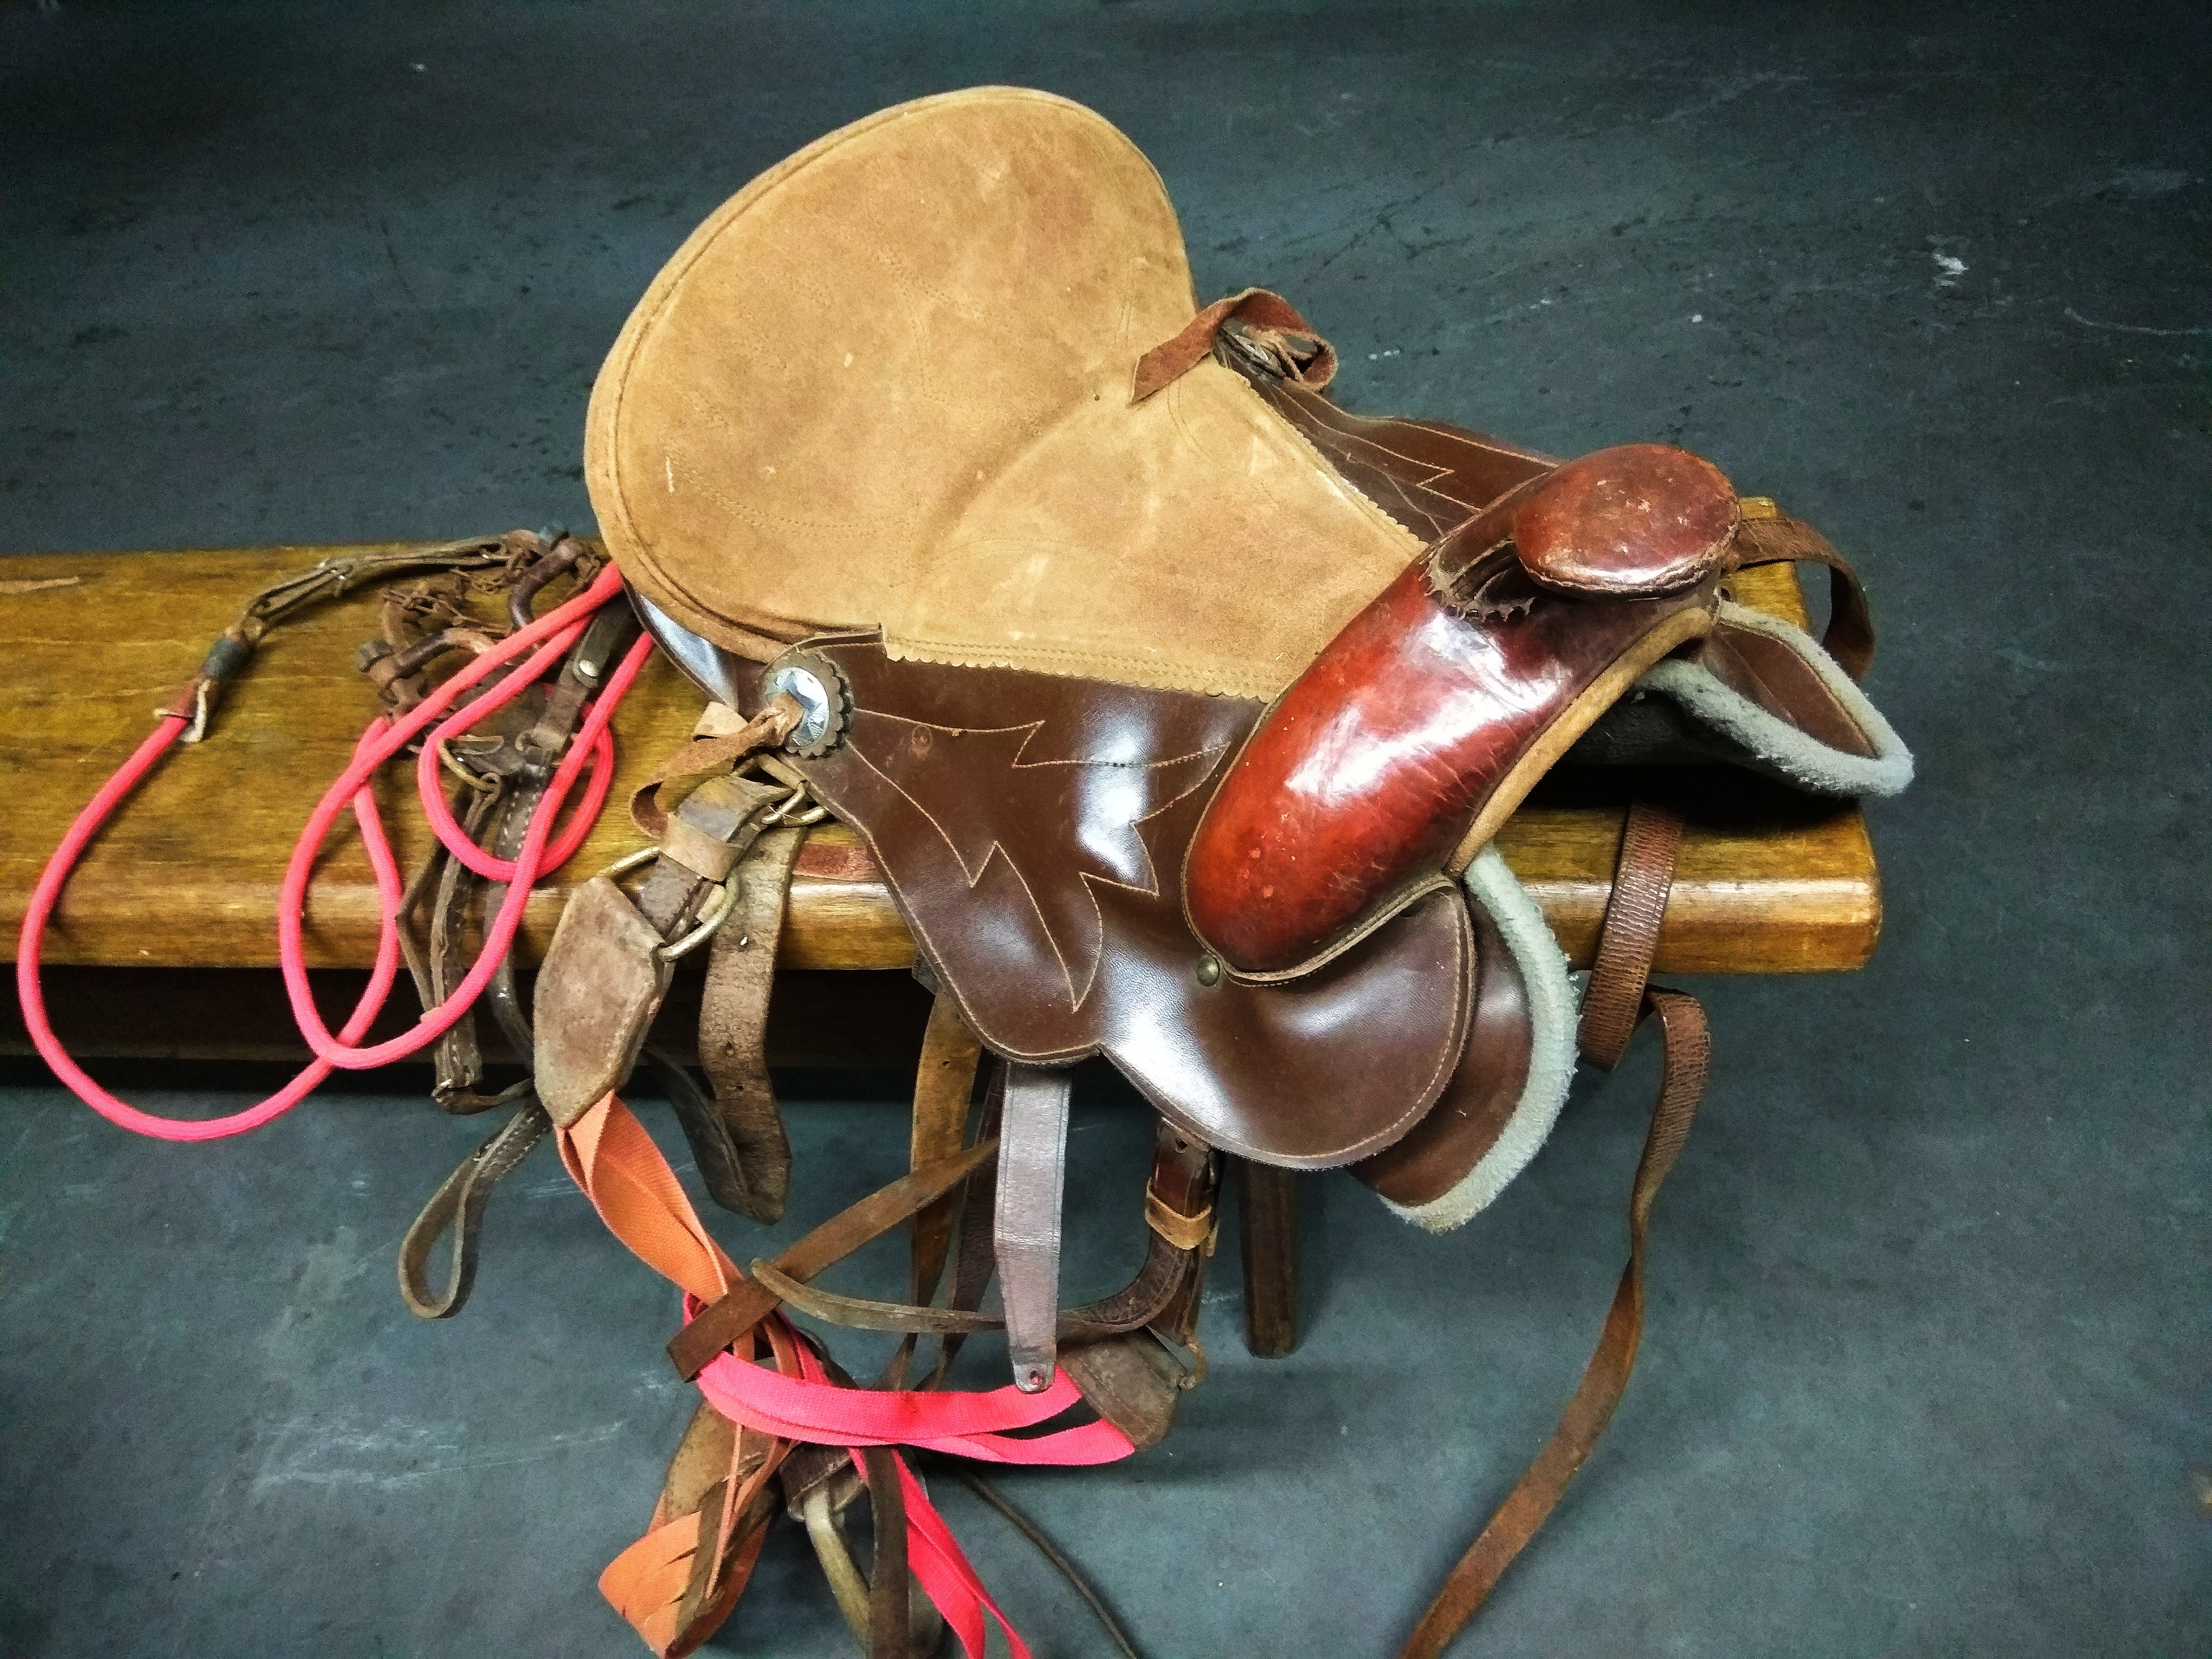
saddlery, horse tack, saddle